Windsor, Ontario

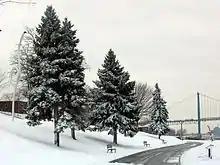

In 1797, after the American Revolution, the settlement of "Sandwich" was established. It was later renamed Windsor, after the town in Berkshire, England. The Sandwich neighbourhood on Windsor's west side is home to some of the city's oldest buildings, including Mackenzie Hall, originally built as the Essex County Courthouse in 1855. Today, this building is a community centre. The city's oldest building is the Duff-Baby House, built in 1792. It is owned by Ontario Heritage Trust and houses government offices.